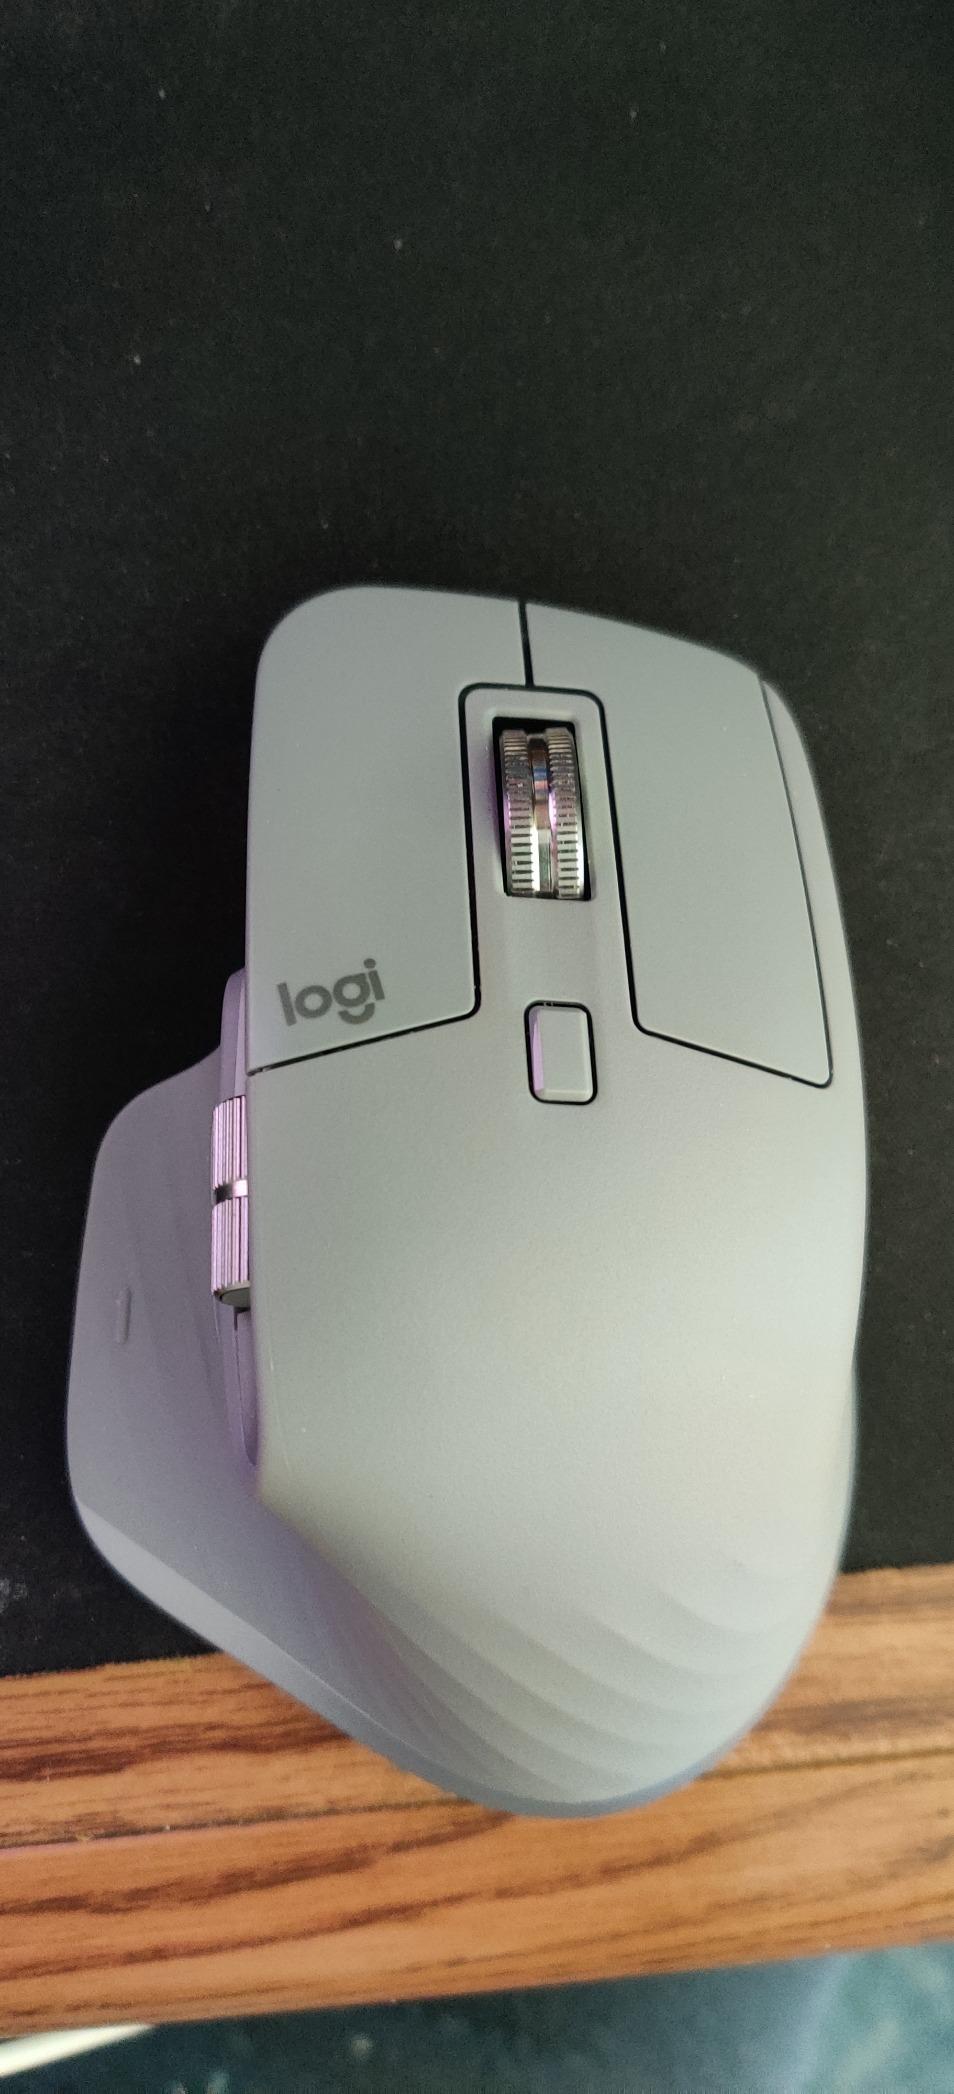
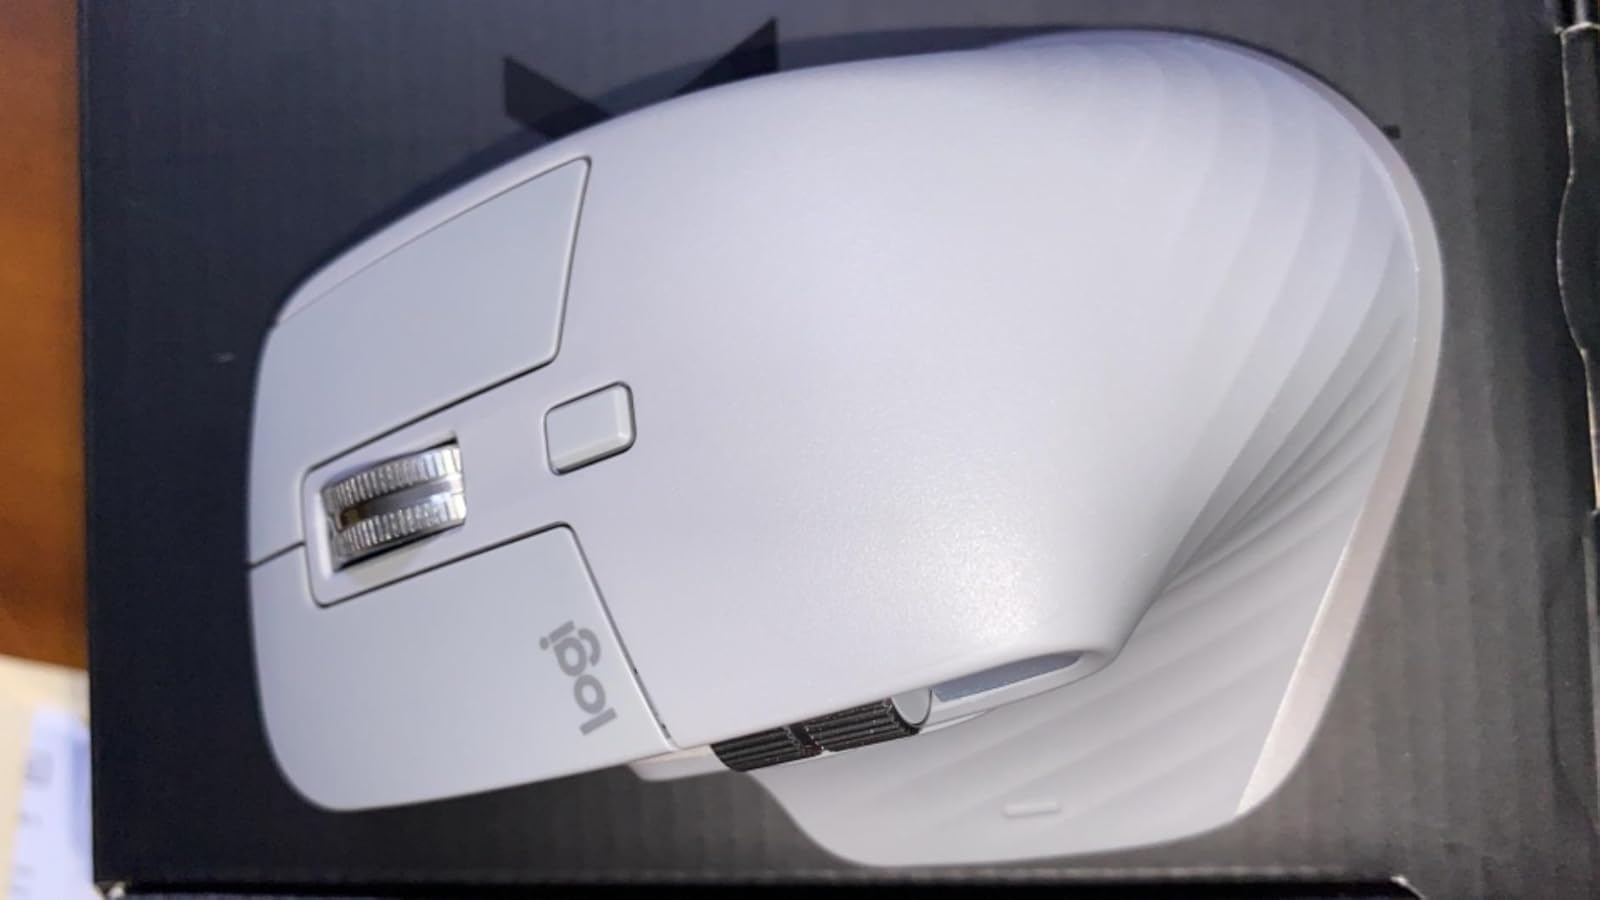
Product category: mouse
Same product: yes